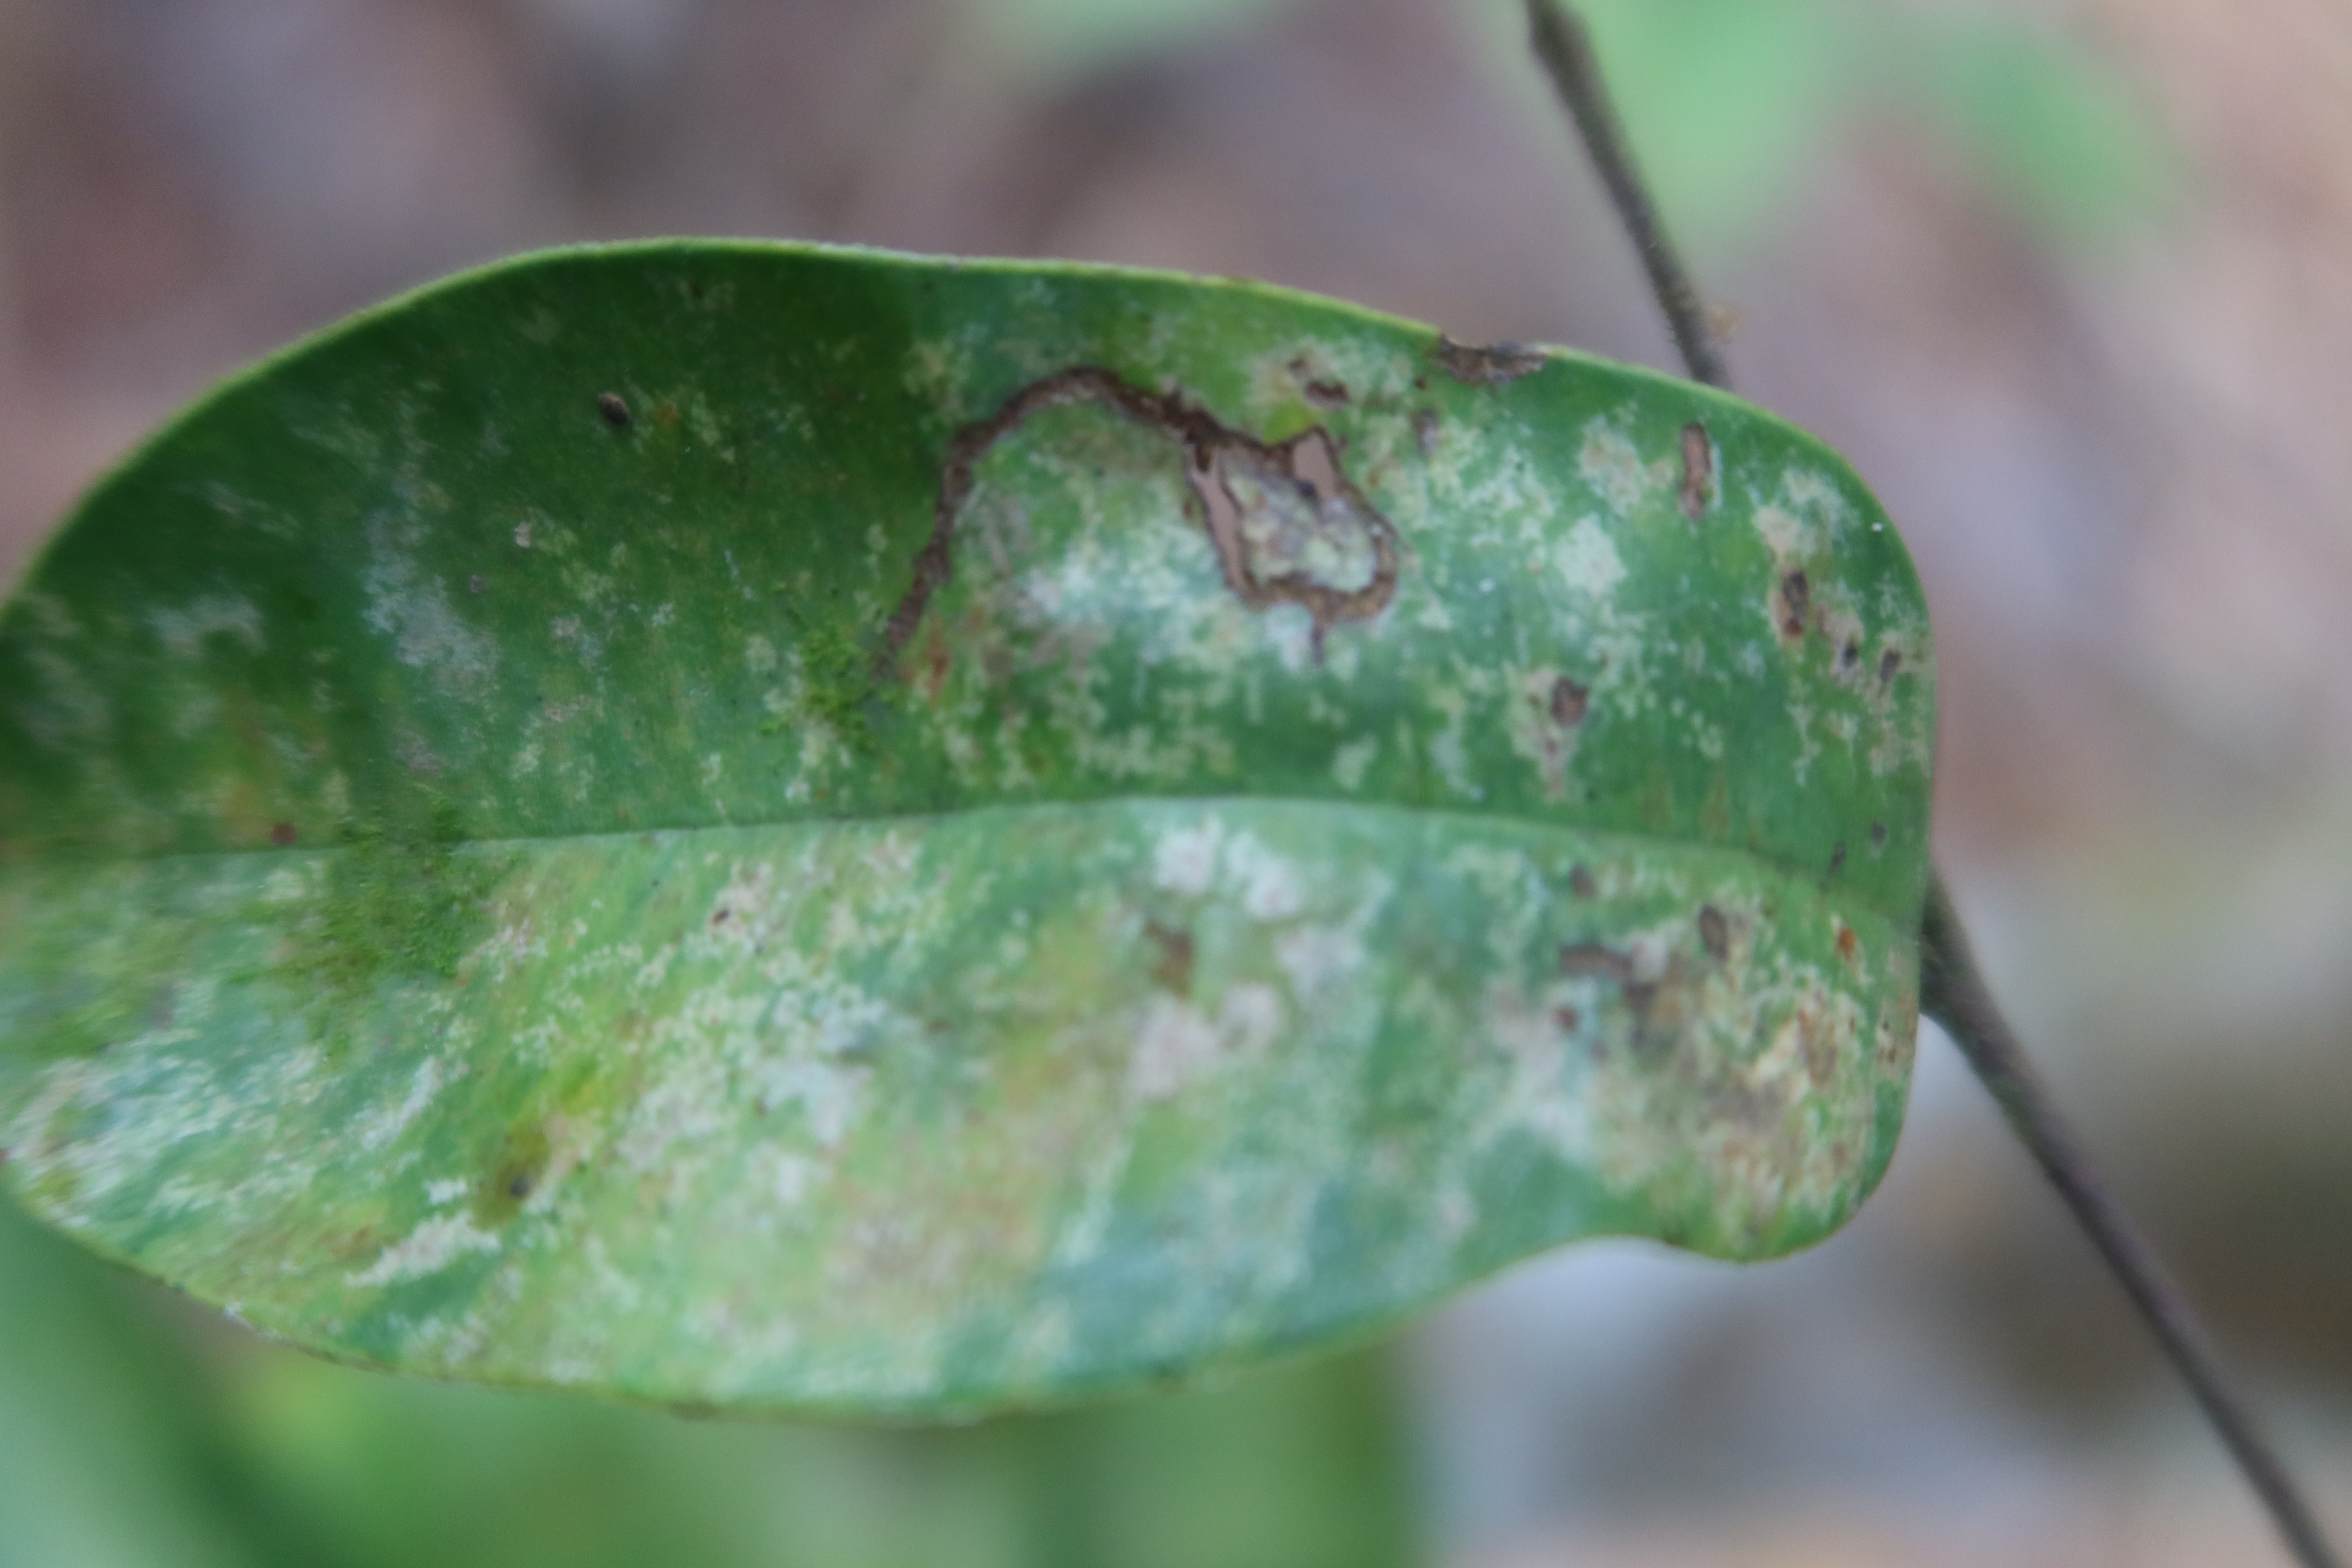
Label: Brown spots